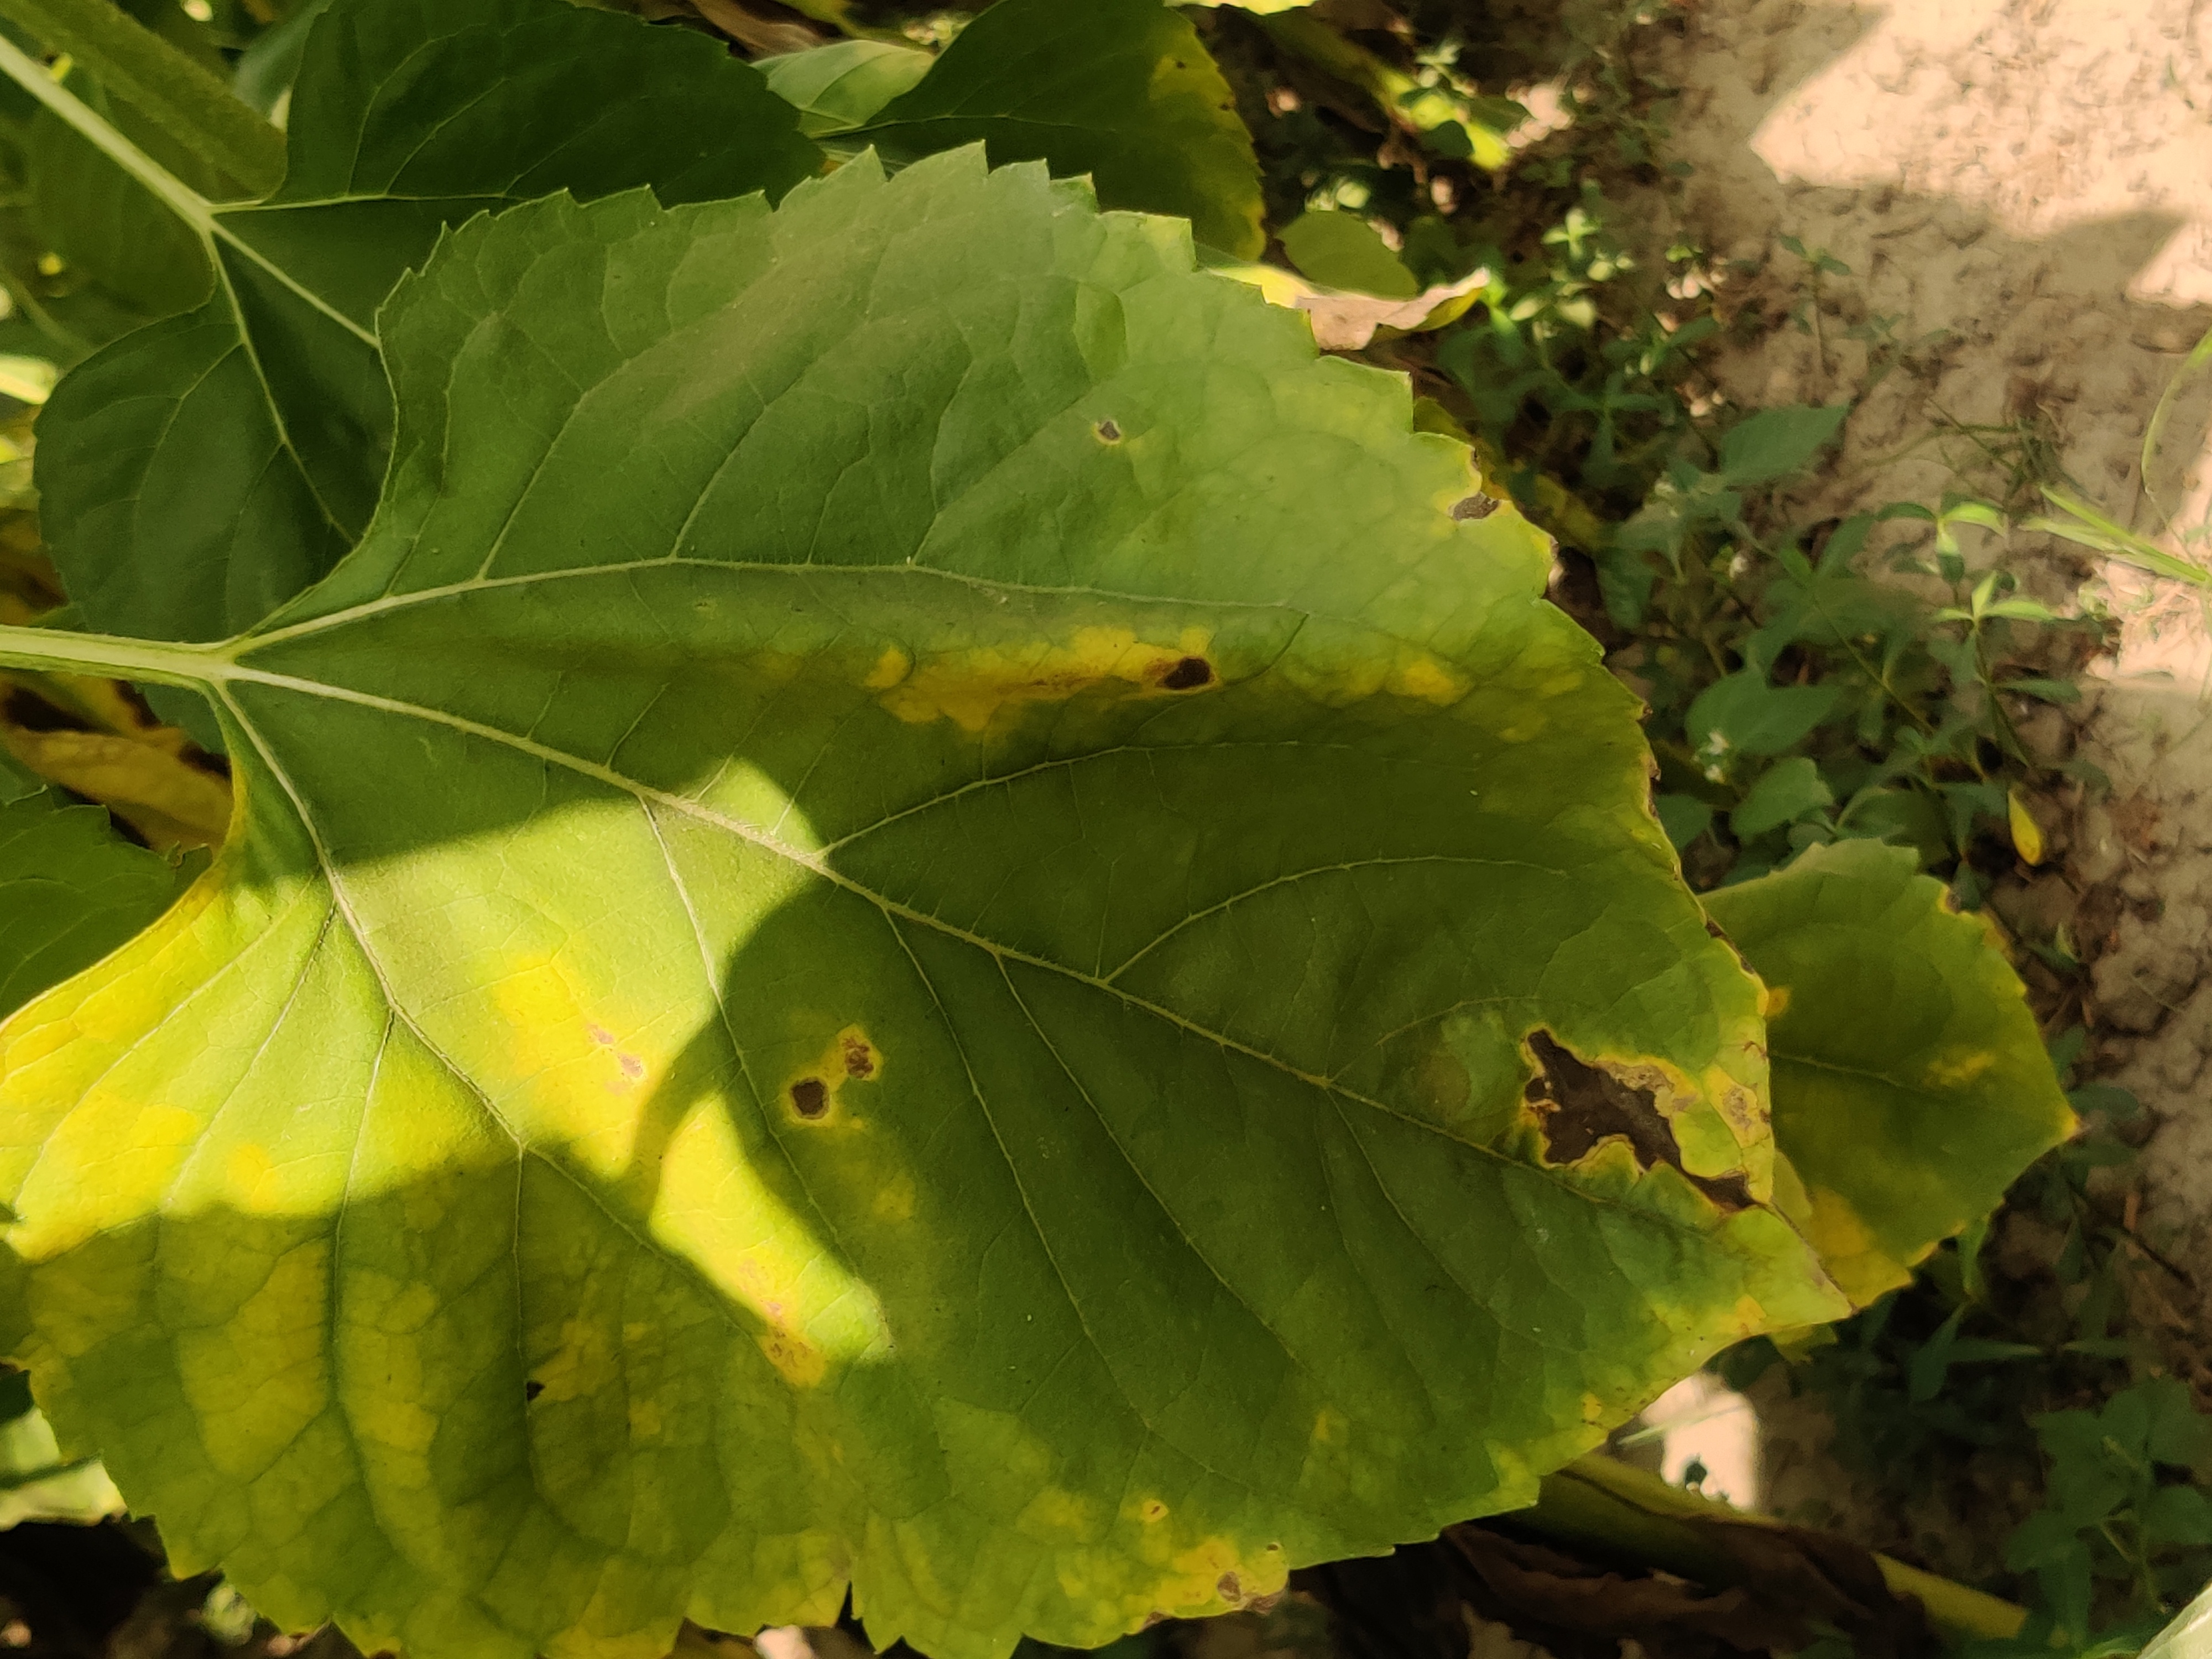
Label: Leaf_scars